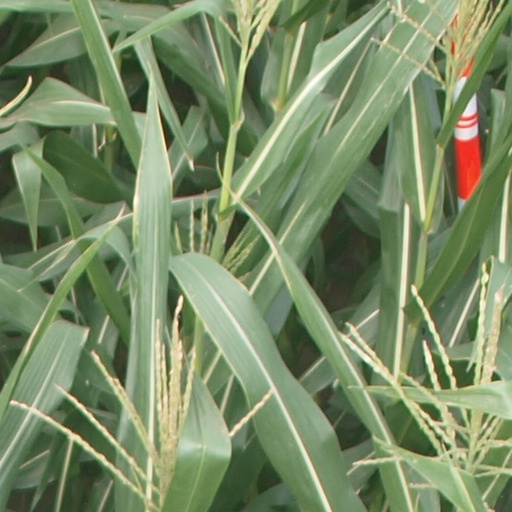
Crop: maize; corn